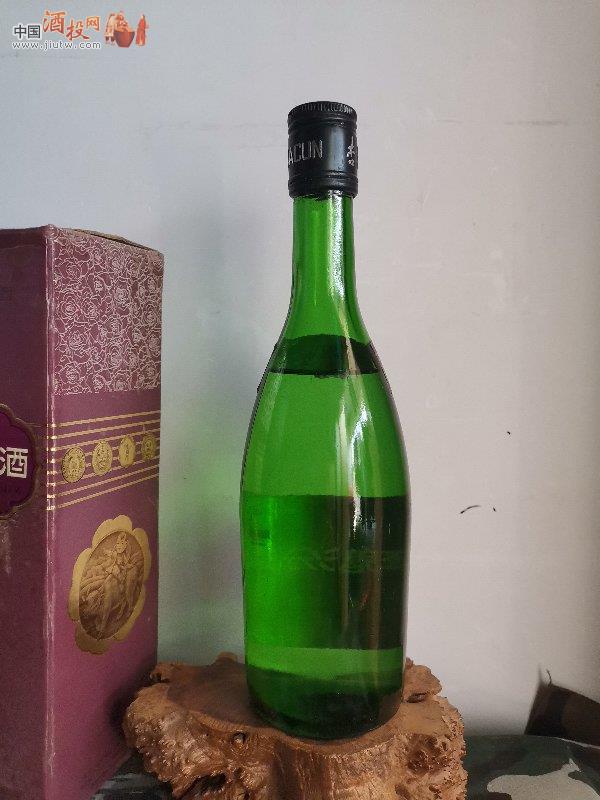
Waste category: glass